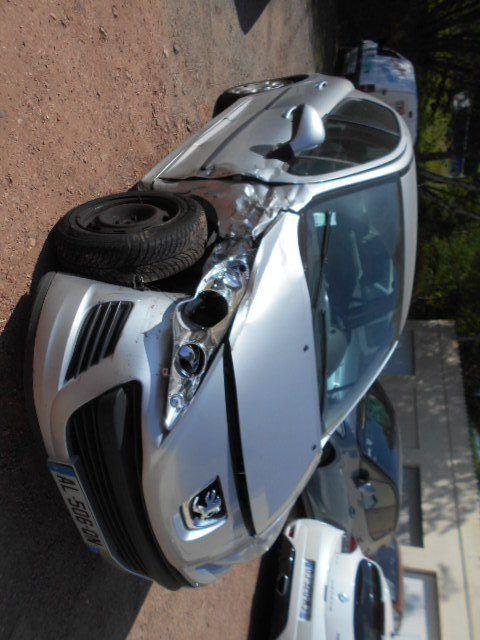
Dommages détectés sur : pare-choc avant, feu avant droit, capot, aile avant droite, porte avant droite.
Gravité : majeur